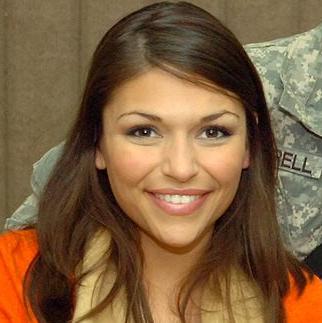
Age: 27